Nextgen Networks

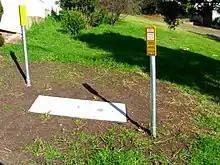
NextGen Networks pit

Nextgen's Network is based on a geographically protected national network, with the Brisbane to Melbourne link utilising self-healing SDH two-fibre ring architecture. The Ring System covers Brisbane, Sydney, Canberra and Melbourne and a Flat Ring Link through to Adelaide and Perth as well as covering 70 major and regional population centres along the route. The network covers a total of 17,000 km.